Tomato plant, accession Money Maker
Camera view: horizontal (90 deg, fisheye); turntable rotation: 90 degrees
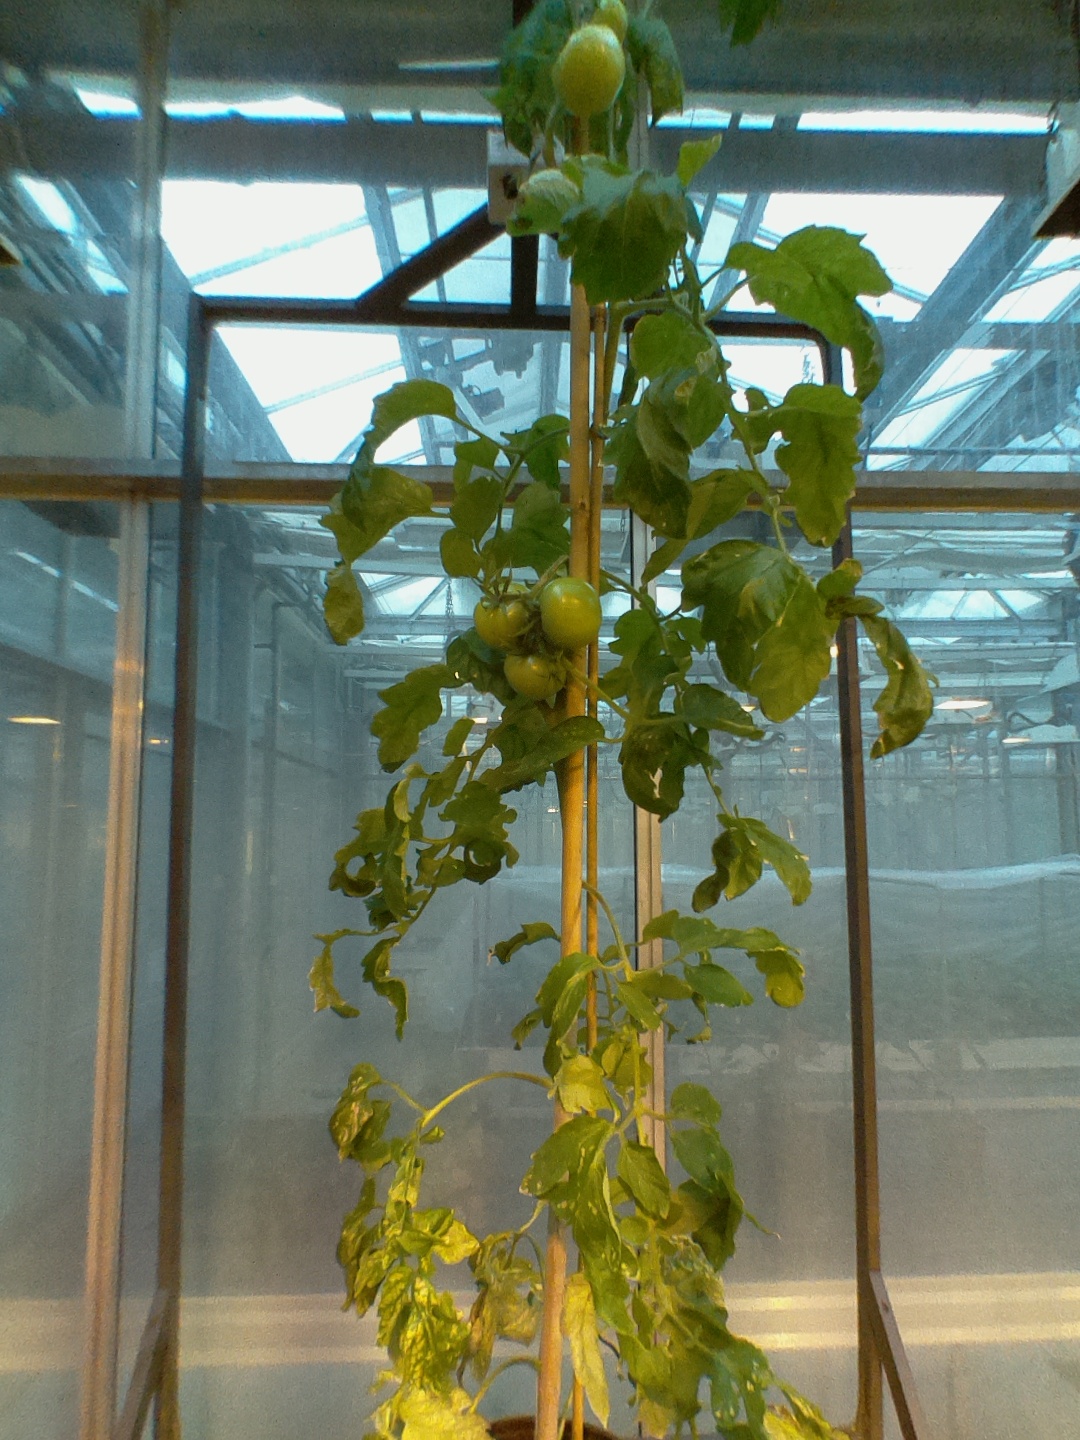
BBCH growth stage 75: 50%-60% of final fruit size